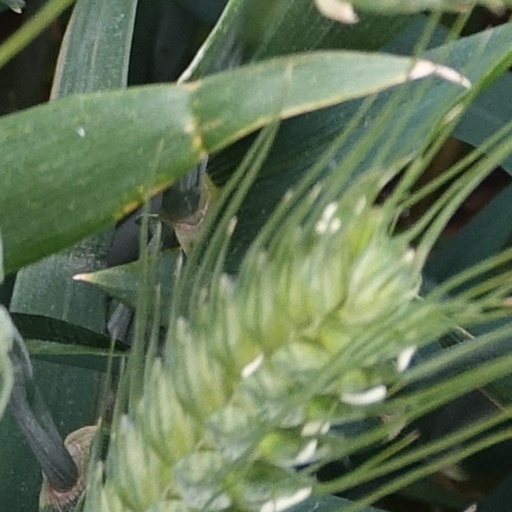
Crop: wheat